Uma Pemmaraju

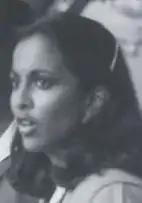
Pemmaraju in 1982

Uma Devi Pemmaraju (31 March 1958 – 8 August 2022) was an Indian-American journalist and television anchor. She was one of the original hosts on the Fox News cable network at their 1996 premiere. Pemmaraju, who was born in India and raised in San Antonio, Texas, was a host/anchor of ""America's News Headquarters w/Uma Pemmaraju"" for the Fox News in New York. She also reported for Bloomberg News.